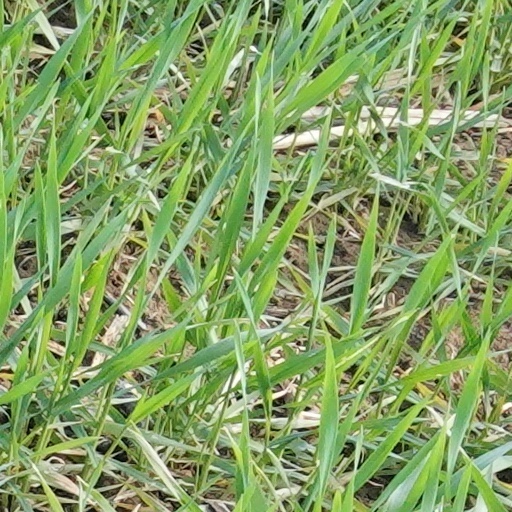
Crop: wheat